Saint David's Day

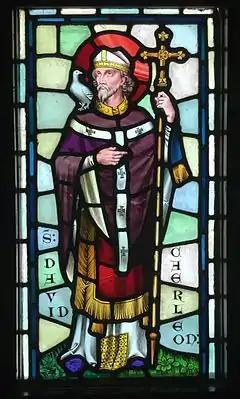
Stained glass depiction of Saint David, designed by William Burges, at Castell Coch, Cardiff

Saint David's Day ( or ), or the Feast of Saint David, is the feast day of Saint David, the patron saint of Wales, and falls on 1 March, the date of Saint David's death in 589 AD.